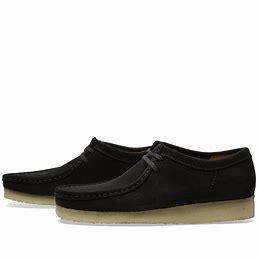
Brand: Clarks
Model: Originals Clarks Originals Wallabee